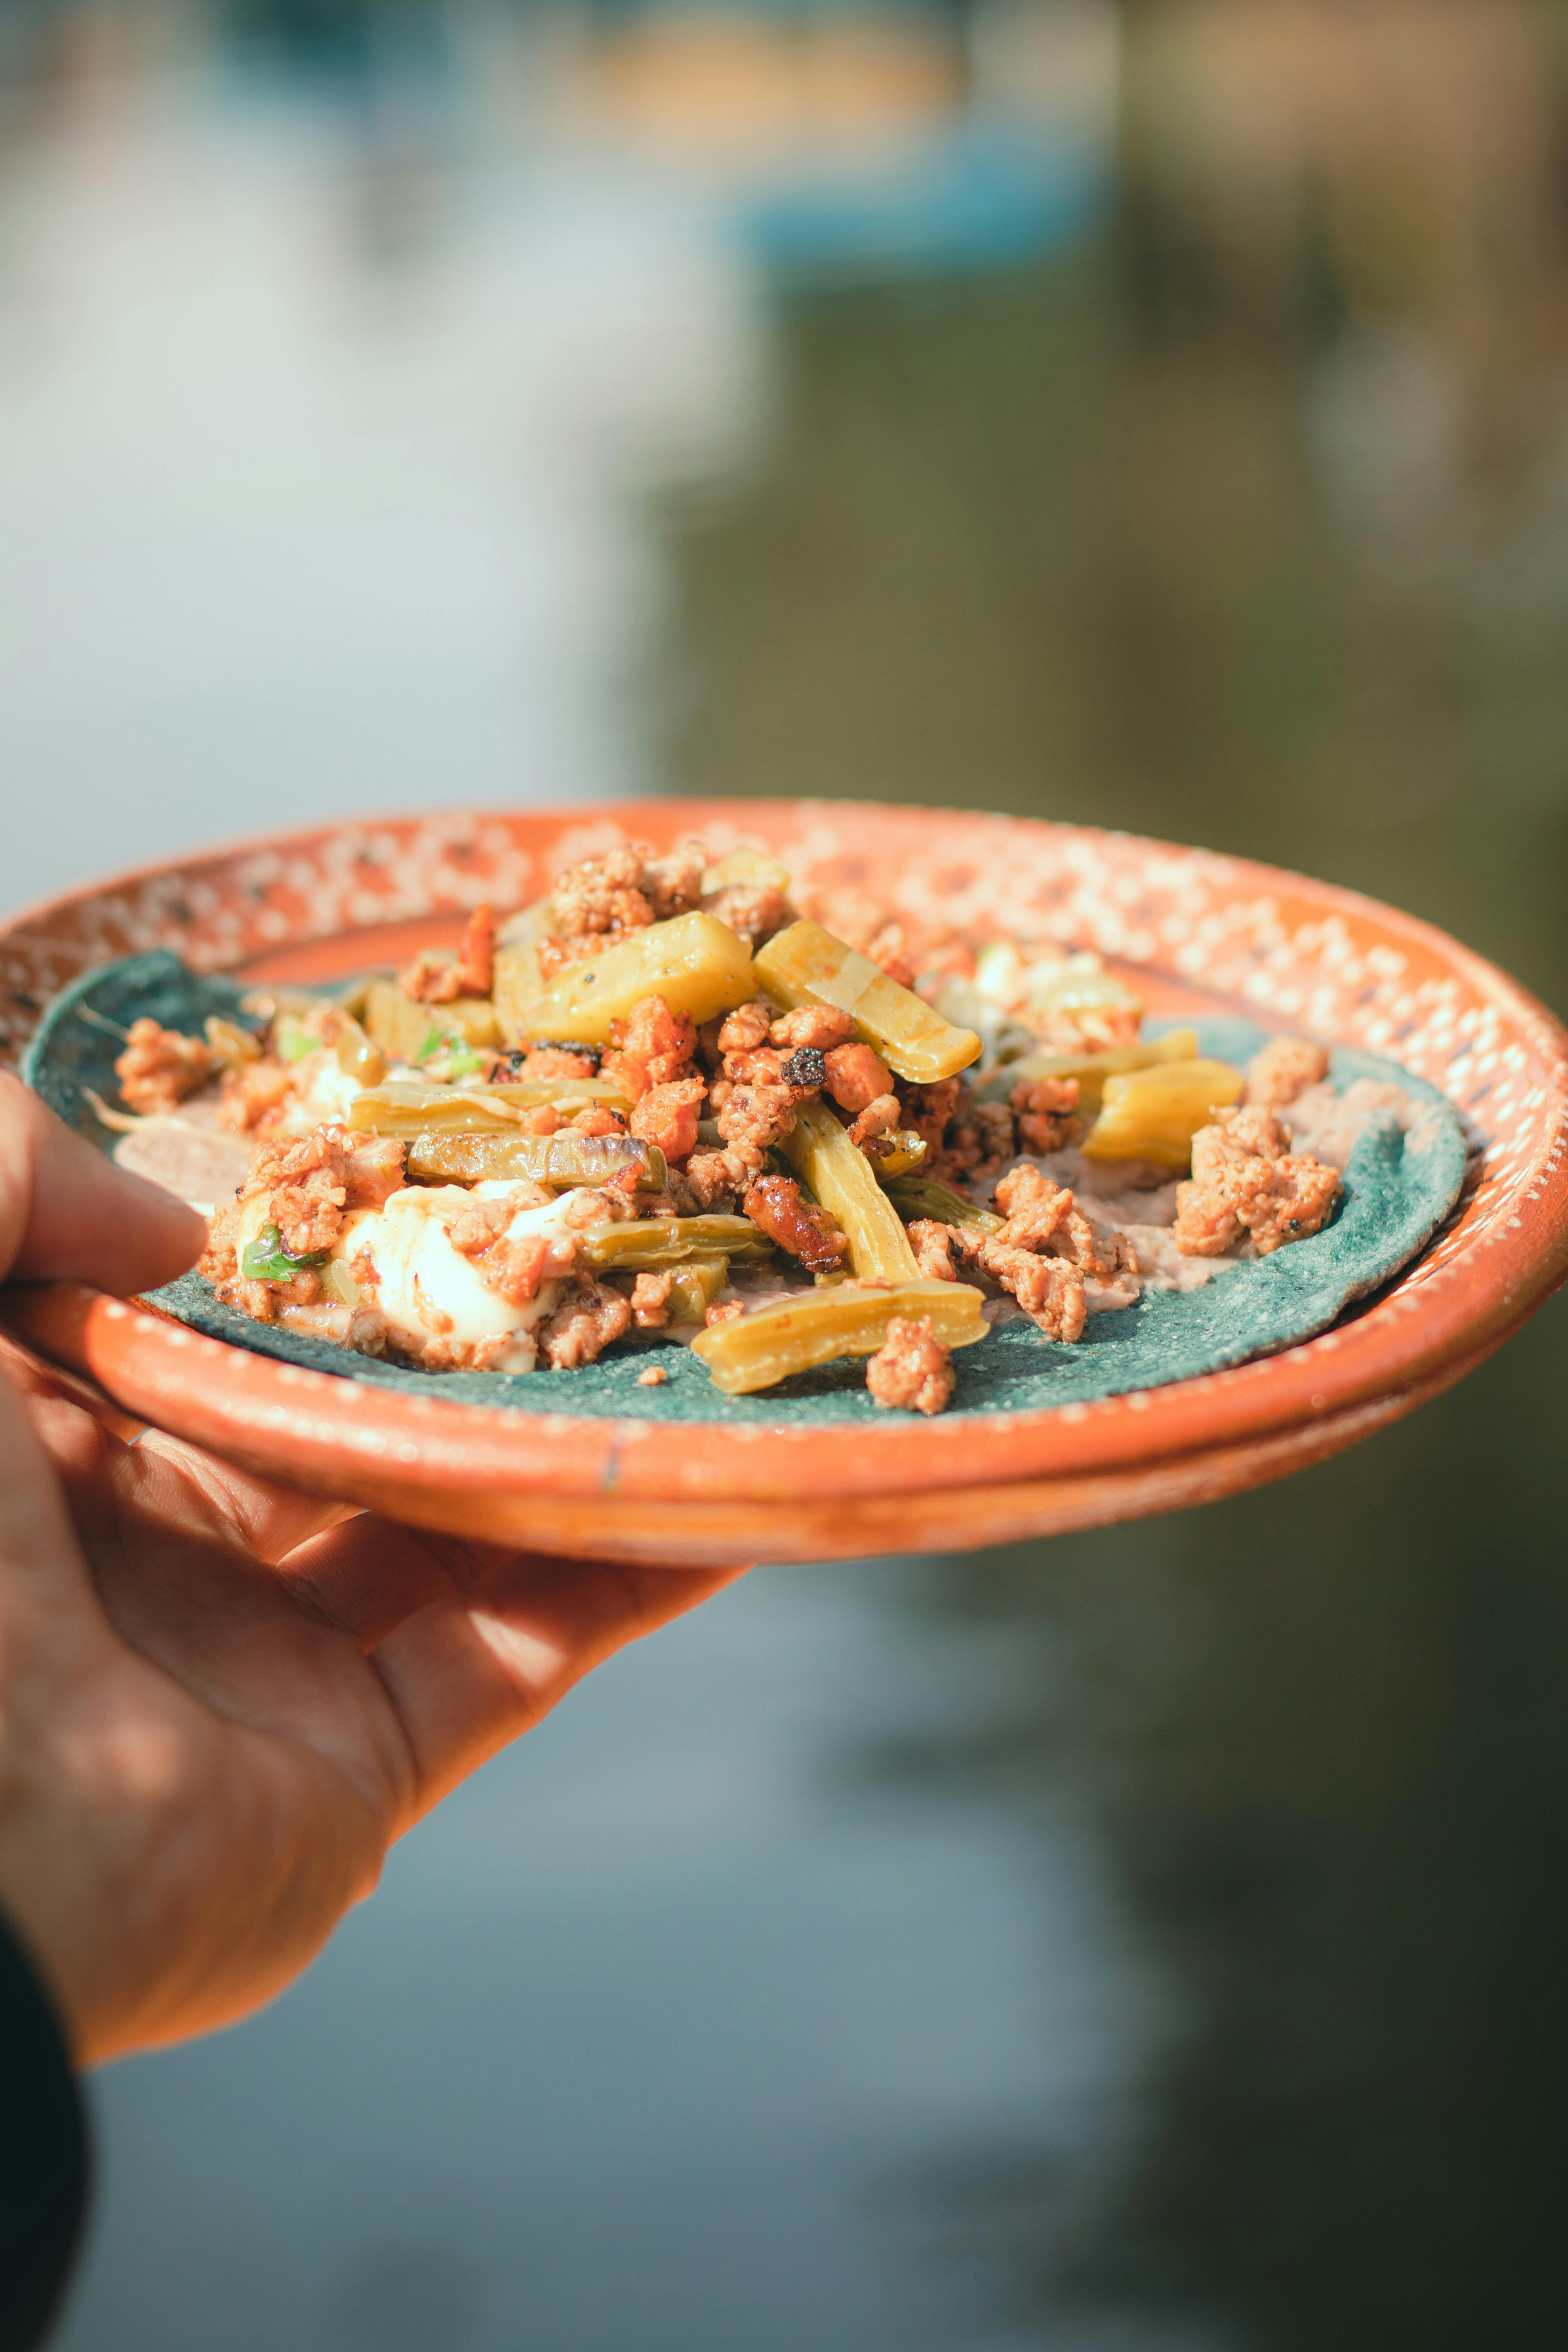
natural, food, ingredient, recipe, mixture, tableware, cuisine, dish, produce, plate, superfood, baked goods, finger food, comfort food, dessert, sweetness, delicacy, meat, fork, junk food, snack, side dish, stuffing, breakfast, bowl, american food, italian food, platter, vegan nutrition, dried fruit, cooking, thai food, gluten, vegetable, meal